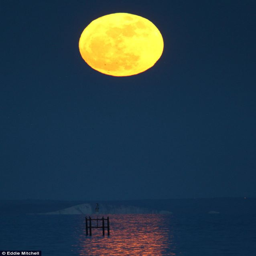
the moon as seen from the end , looking east towards tourist attraction